Fizeau's measurement of the speed of light in air

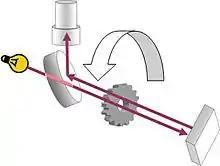
Figure 1: Schematic of the Fizeau apparatus. The light passes on one side of a tooth on the way out, and the other side on the way back, assuming the cog rotates one tooth during transit of the light.

In 1848–49, Hippolyte Fizeau determined the speed of light using an intense light source at the bell tower of his father's holiday home in Suresnes, and a mirror 8,633 meters away on Montmartre. The light source was interrupted by a rotating cogwheel with 720 notches that could be rotated at a variable speed several times a second. (Figure 1) Fizeau increased the rotation speed of the cogwheel until light passing through one notch of the cogwheel would be completely eclipsed by the adjacent tooth. At 12.6 rotations per second, the light was eclipsed. At twice this speed (25.2 rotations per second), it was again visible as it passed through the next notch. At 3 times the speed it was again eclipsed. Given the rotational speed of the wheel and the distance between the wheel and the mirror, Fizeau was able to calculate a value of for the speed of light. Fizeau's value for the speed of light was 4.5% too high. The correct value is 299,792,458 m/s. It was difficult for Fizeau to visually estimate the intensity minimum of the light being blocked by the adjacent teeth. Other sources of error include the measurement of the distance from the wheel to the mirror, and the measurement of the speed of rotation of the wheel. Fizeau's paper appeared in "Comptes Rendus Hebdomadaires de séances de l’Academie de Sciences" (Paris, Vol. 29 [July–December 1849], pp. 90–92).